Stefan Ruthenbeck

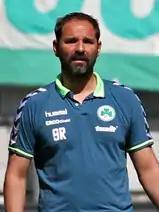
Ruthenbeck in 2016

Stefan Ruthenbeck (born 19 April 1972) is a German football manager and former player who played as a defender. He last managed 1. FC Köln.